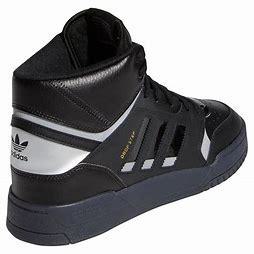
Brand: adidas
Model: originals Adidas Originals Drop Step